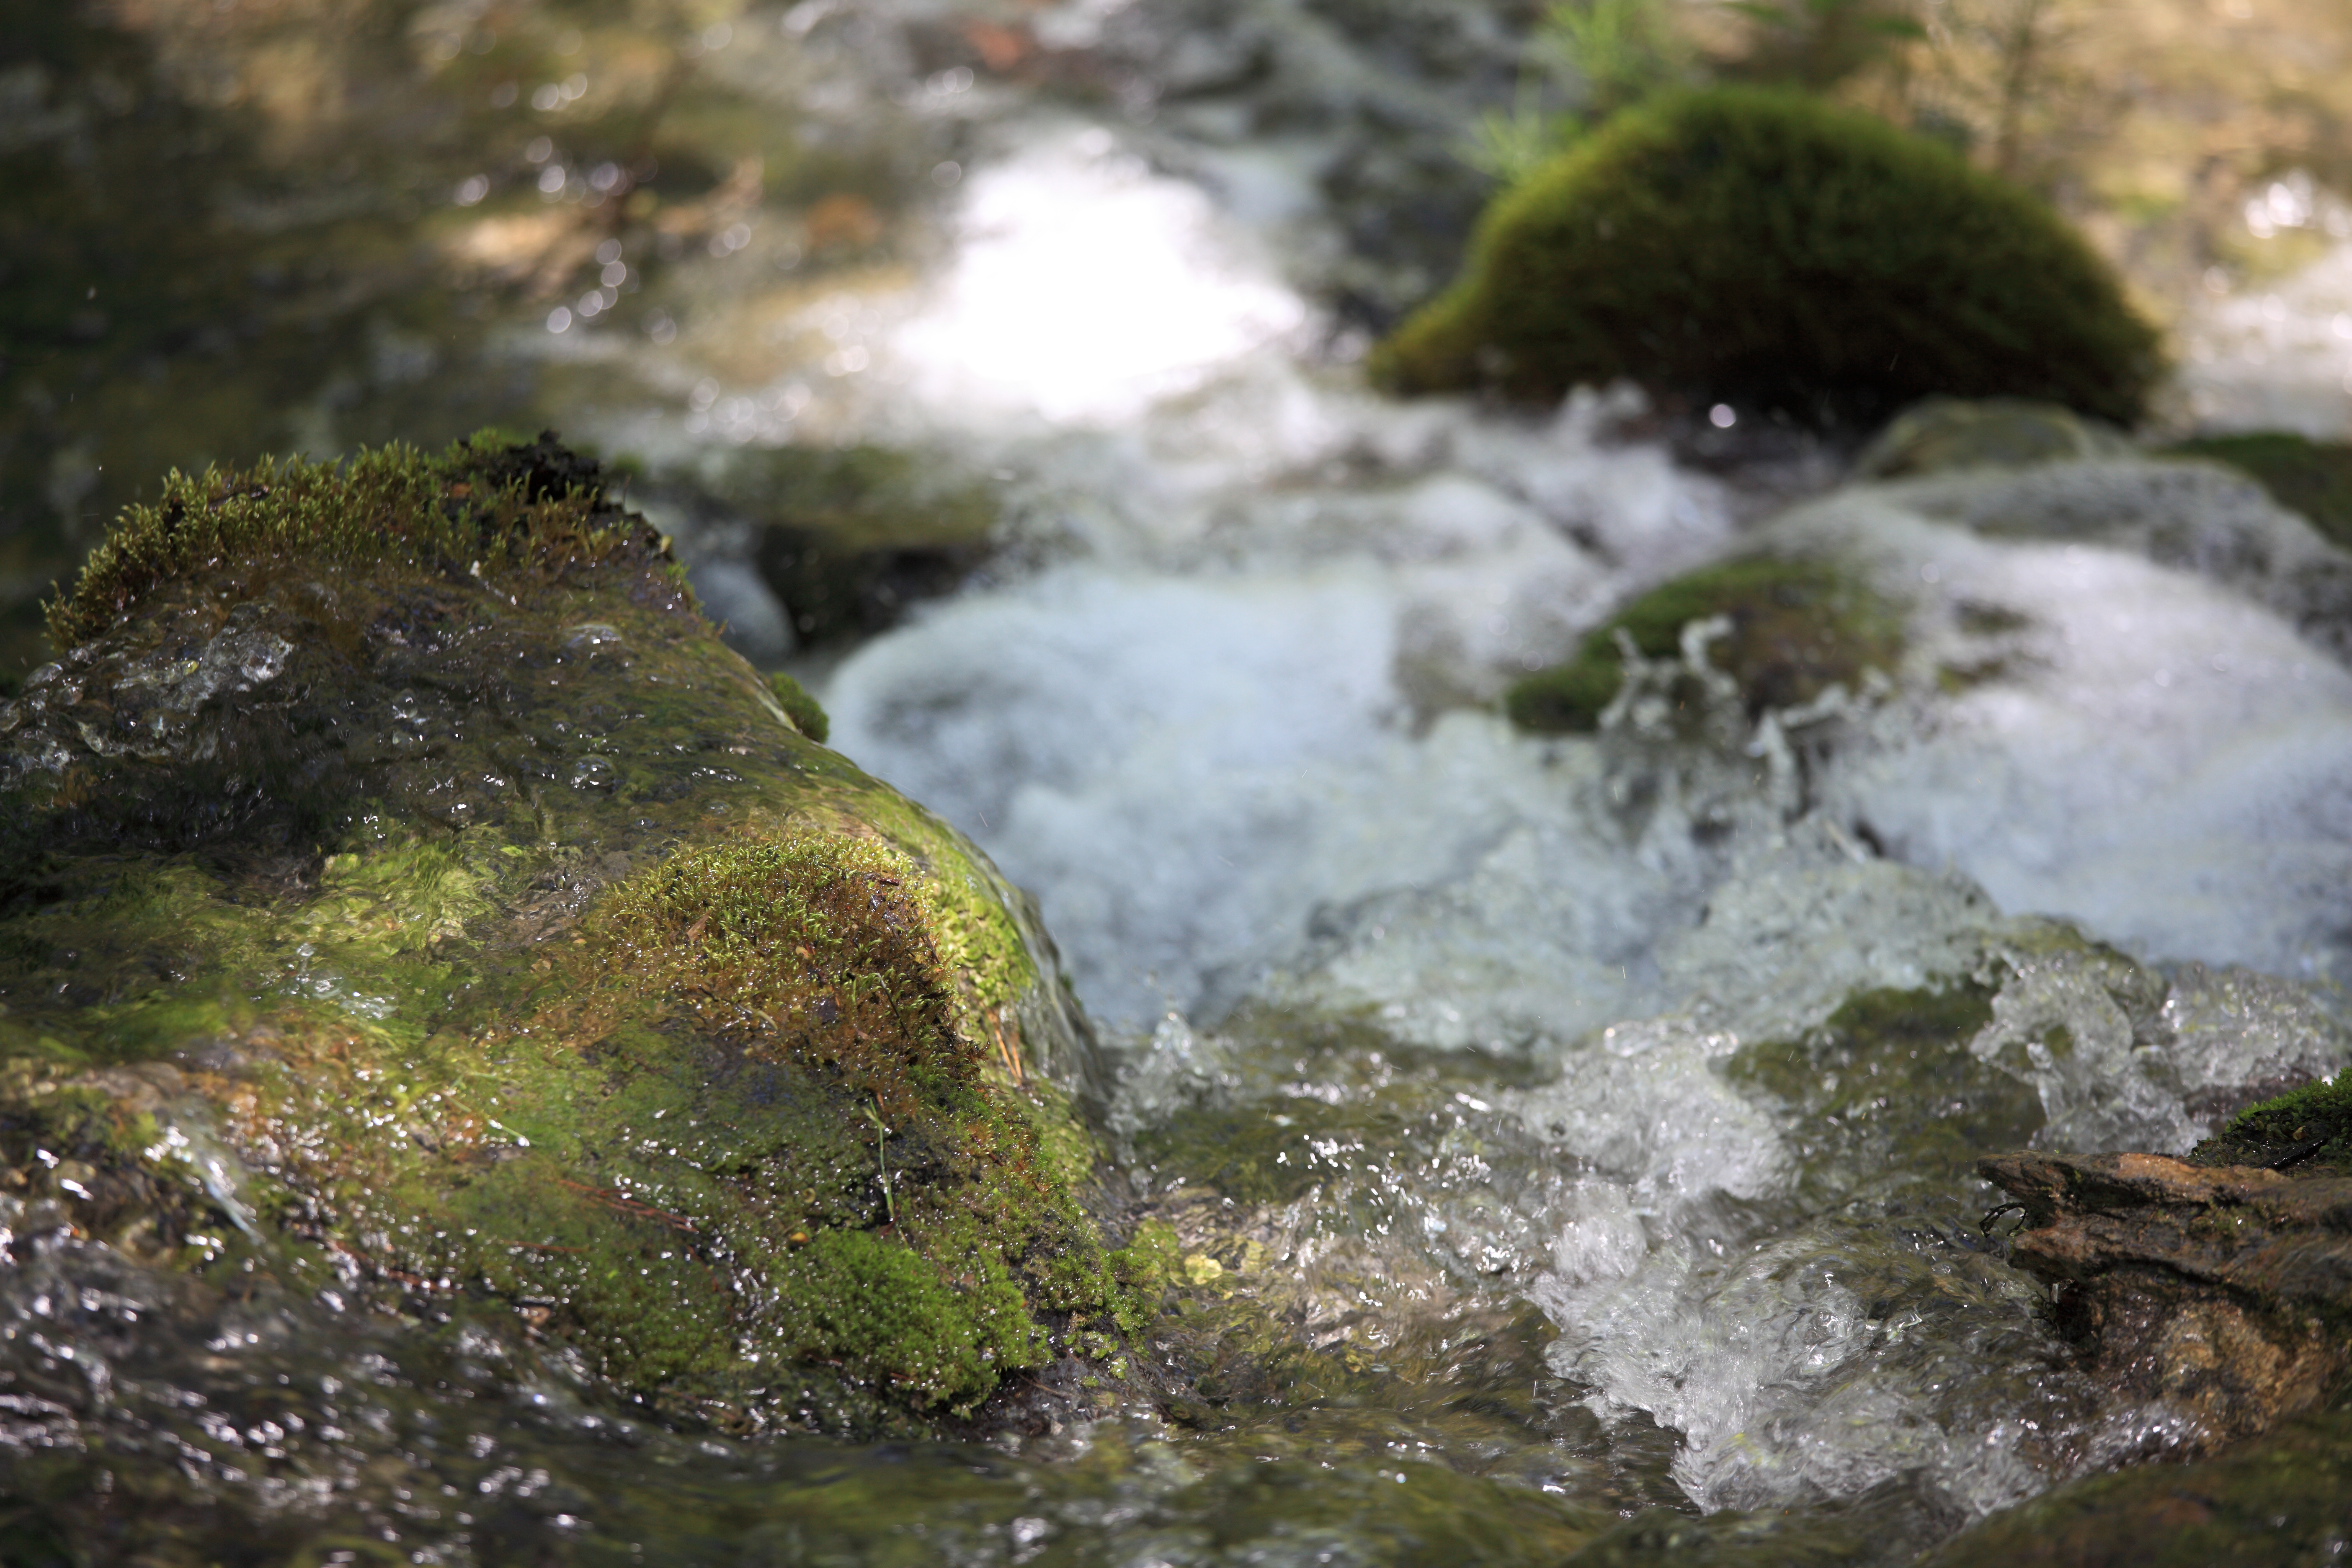
water, nature, forest, rock, waterfall, swamp, trail, leaf, river, stream, high, autumn, rapid, body of water, rainforest, 5d, hires, markii, water feature, hi, res, resolution, fukushima, goshikinuma, yamagun